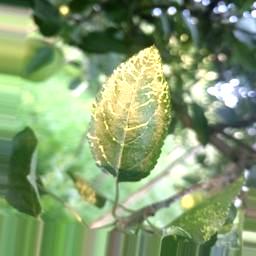
Label: Apple_Mosaic